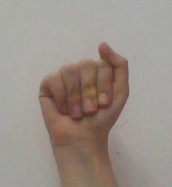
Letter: saad